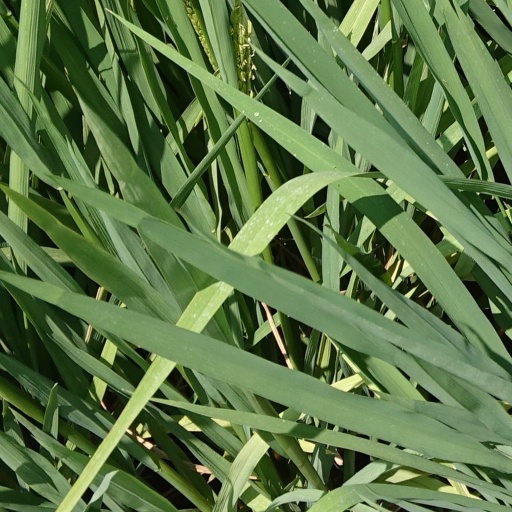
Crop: rice